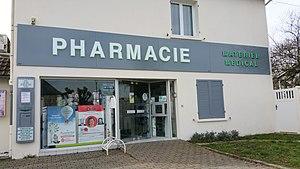
Pharmacie de Trouy Bourg face à la mairie
Trouy est une commune française située dans le département du Cher en région Centre-Val de Loire.